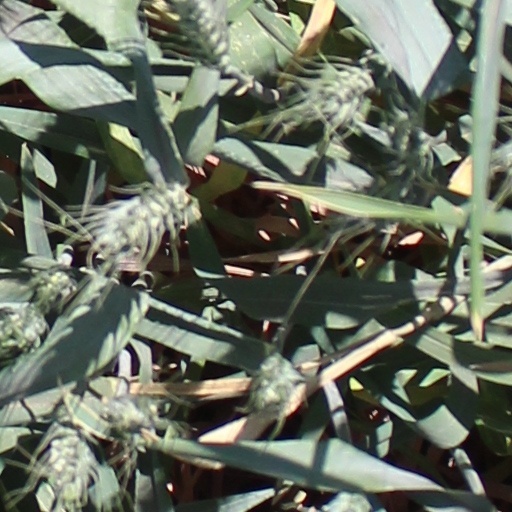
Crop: wheat